Dorados de Sinaloa

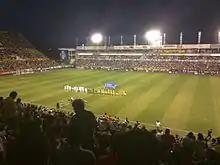
Dorados de Sinaloa, playing against Monterrey at Estadio Banorte

On April 16, 2016, after losing 5–2 to Tigres UANL, the Dorados were demoted after just one season in the Primera División de México, finishing in last place in the relegation table of 2015–16 Liga MX season marking the second time the club was relegated to the Ascenso MX. There are currently no plans for the Dorados to be promoted to the Primera División a third time.